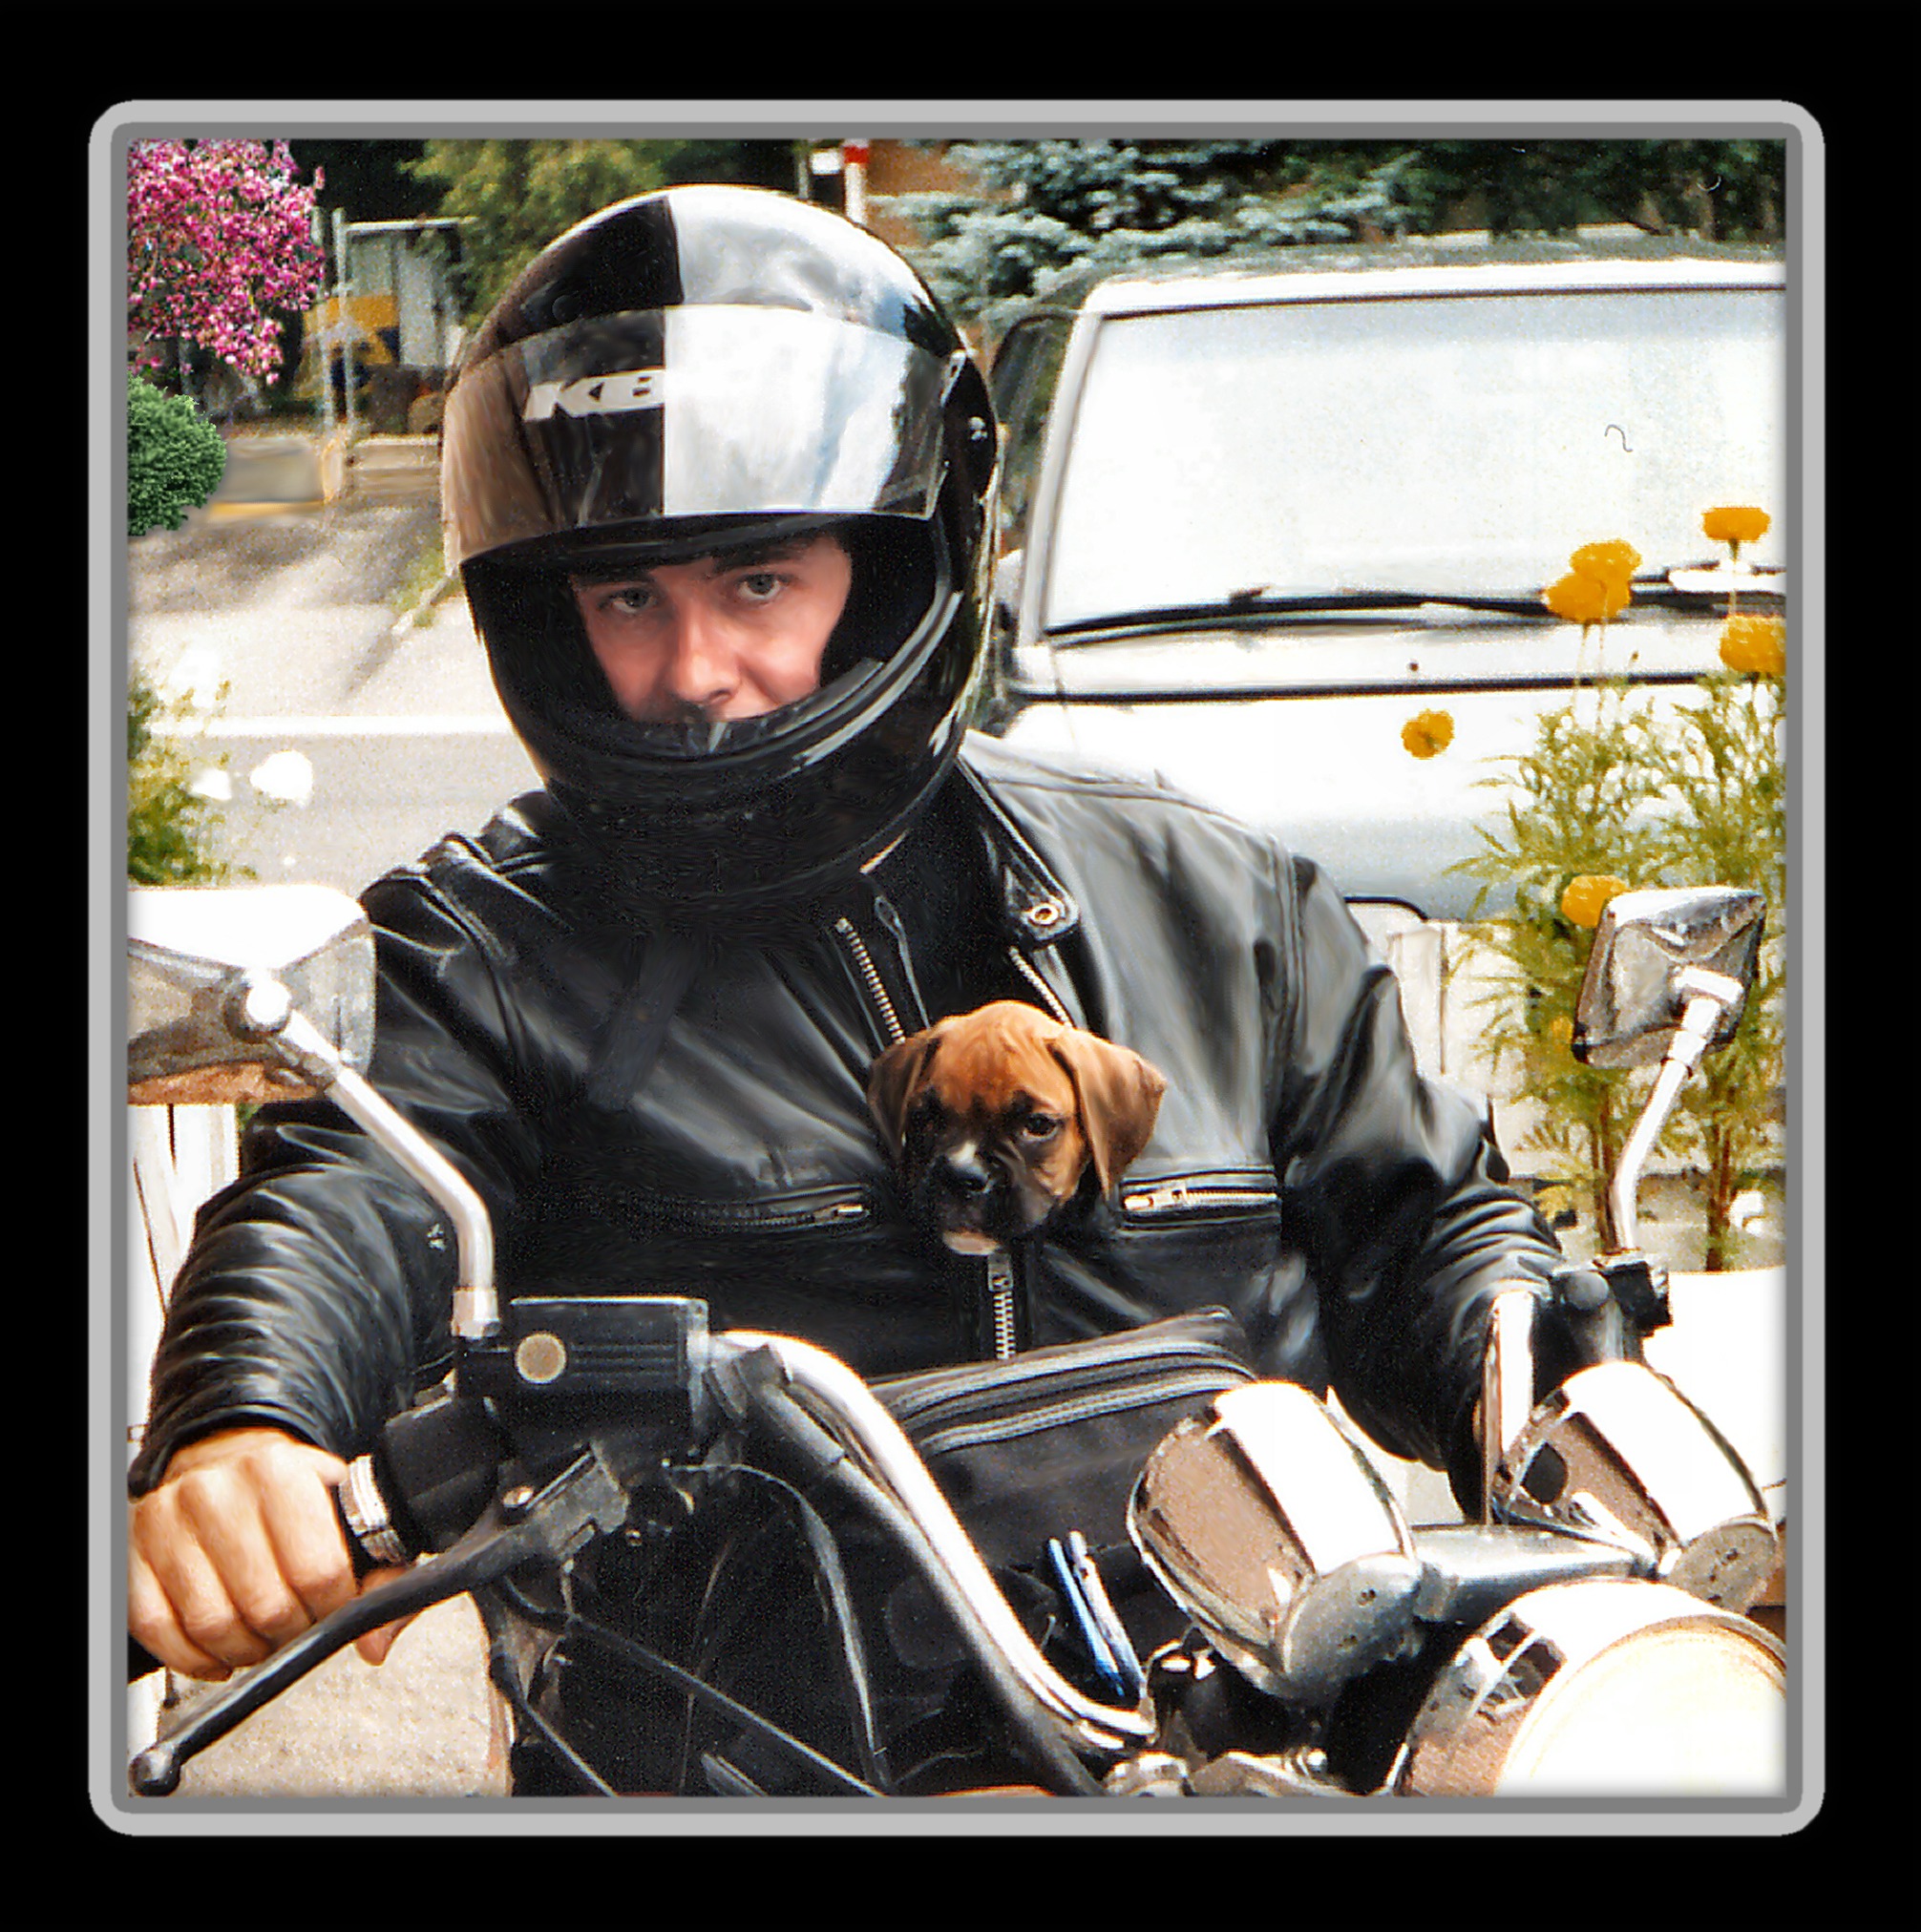
man, person, puppy, dog, animal, cute, pet, vehicle, motorcycle, ride, boxer, glasses, young man